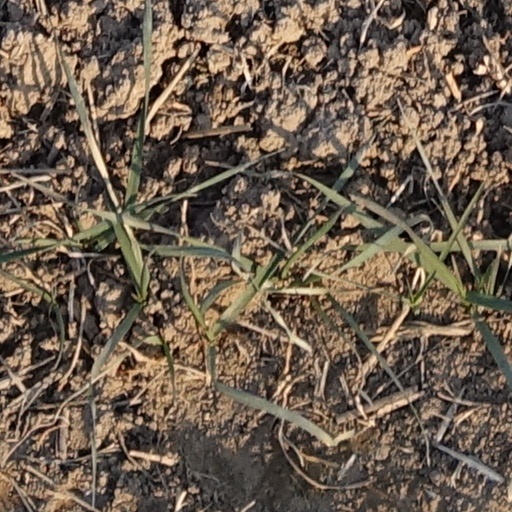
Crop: wheat